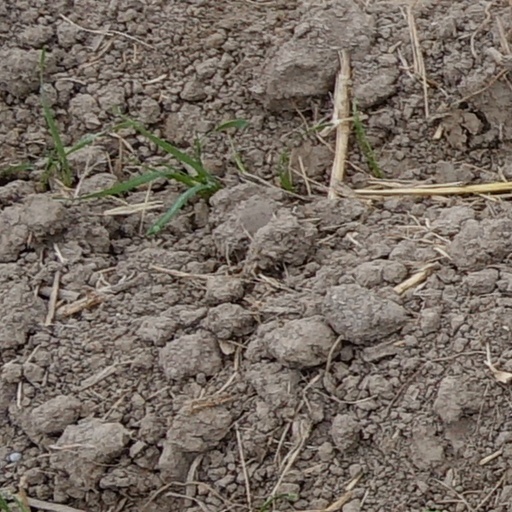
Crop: wheat